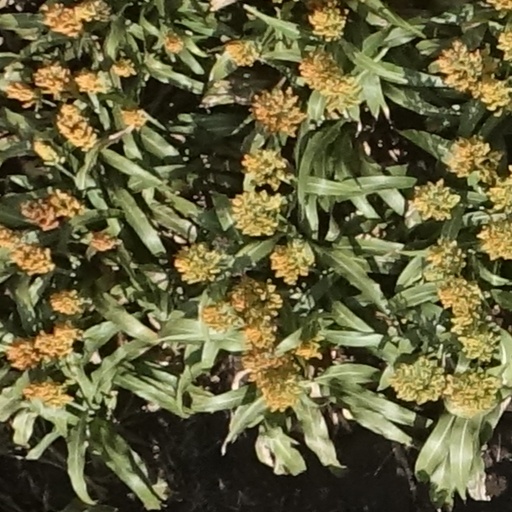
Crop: sorghum